H-58 (Michigan county highway)

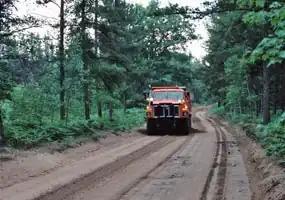
Photograph showing equipment

A county road along part of the route of H-58 was present at by at least 1927; the road ran east and northeasterly from Munising to Kingston Corners where it followed what is now Adams Trail east to M-77. A second county road ran westward from Grand Marais. By 1929, M-94 was rerouted through Alger County to follow Munising–Van Meer–Shingleton Road east from Munising to Van Meer and then south to Shingleton; that routing followed what is now H-58 and H-15. The section of county road between Van Meer and Melstrand was surfaced in gravel by 1936 with the remainder only an earthen road. By the end of the year, an earthen road was constructed east of Grand Marais to Deer Park. After the end of World War II, the gravel segment was extended north of Melstrand to the Buck Hill area, and the earthen road was extended between the Adams Trail and Grand Marais by way of Au Sable Point. East of Grand Marais, the roadway was improved with gravel to the county line. In late 1946 or early 1947, the first east of Grand Marais were paved; additional sections in Luce County were improved to gravel. All of the earthen road segments of what is now H-58 were improved to gravel road by the middle of 1958; the section between Van Meer and Melstrand as well as a section east of Grand Marais were paved.